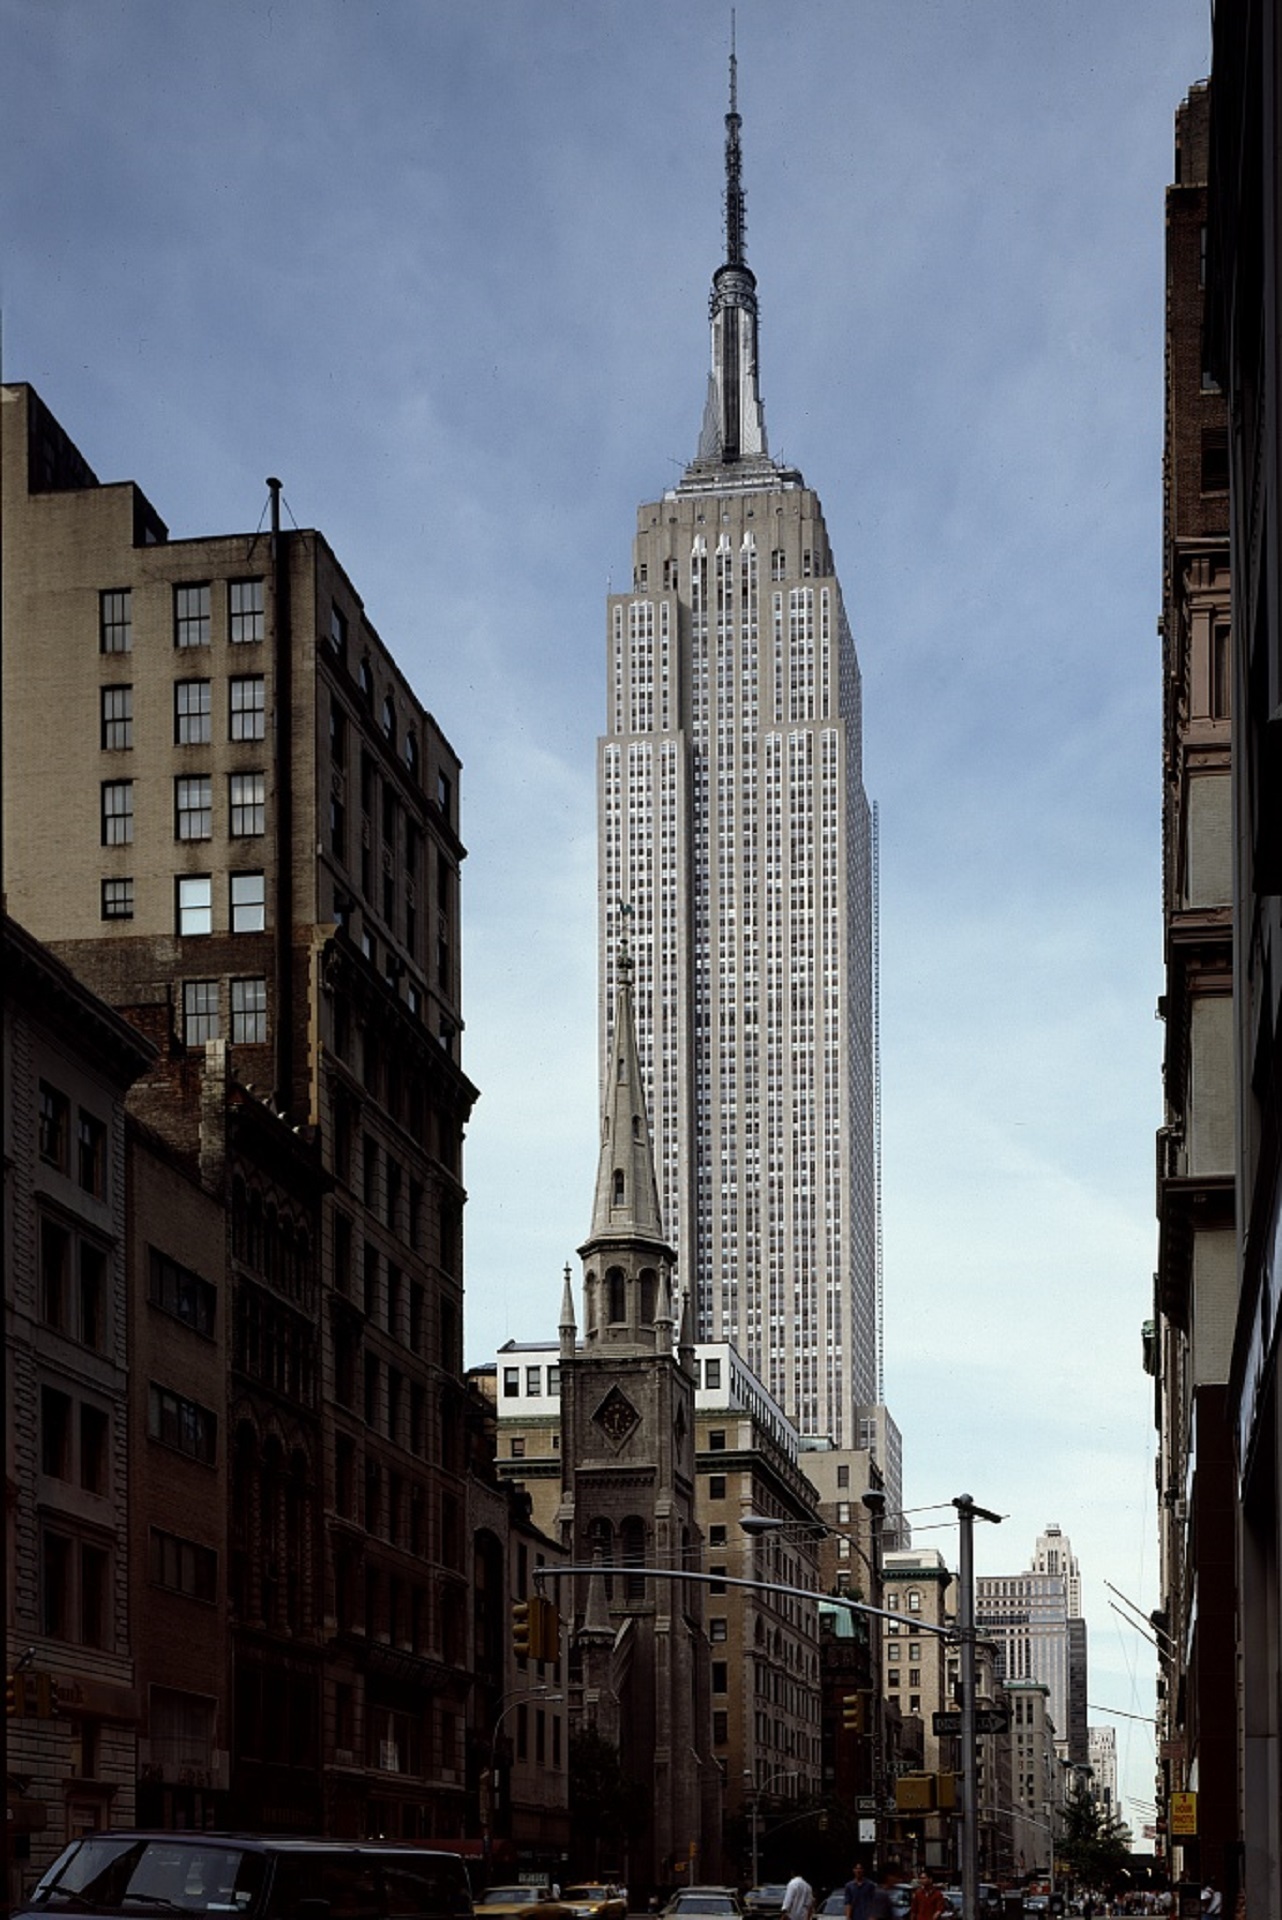
architecture, road, skyline, street, view, building, city, skyscraper, urban, manhattan, cityscape, downtown, tower, nyc, usa, landmark, facade, empire state building, tower block, spire, famous, midtown, metropolis, neighbourhood, urban area, human settlement, metropolitan area